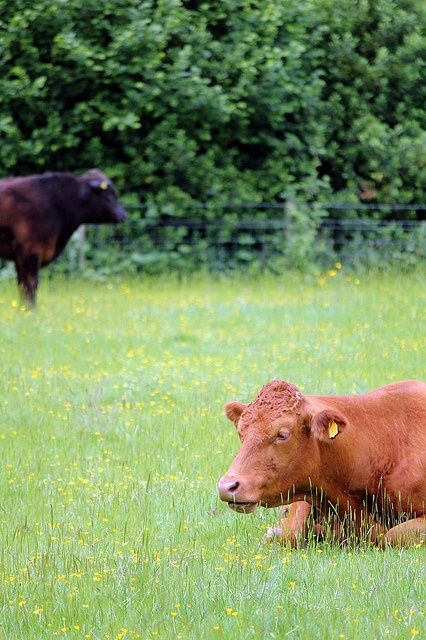
A cow lies resting in tall, flowered grass.
A brown cow laying in a field next to a  black cow.
Brown cow lying in field with standing black cow in background.
Two cows sitting in a green grassy field
One cow lies down in a field as another stands.